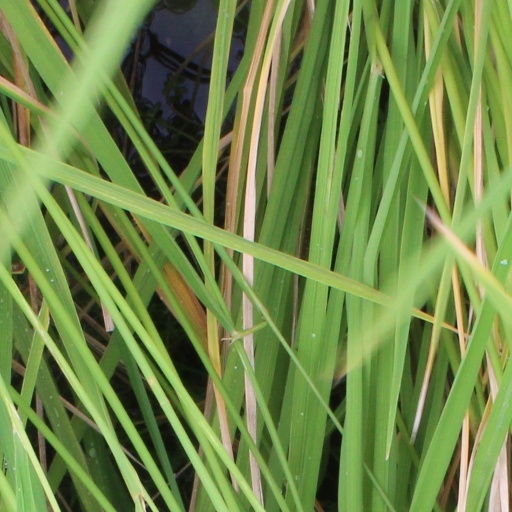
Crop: rice